Orocrambus enchophorus

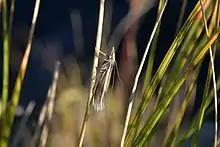
"Orocrambus enchophorus"

The wingspan is 24–40 mm. Adults have been recorded on wing from November to February.